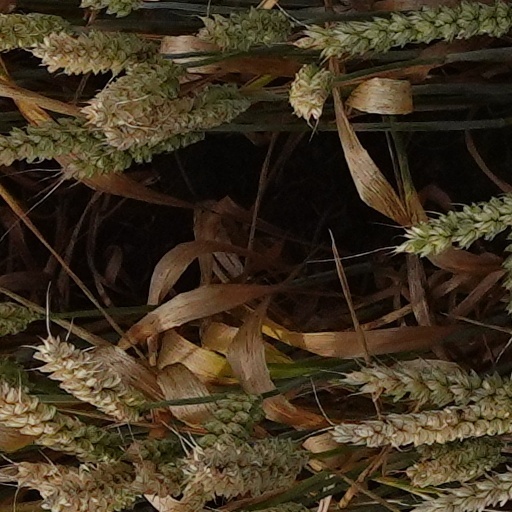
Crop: wheat